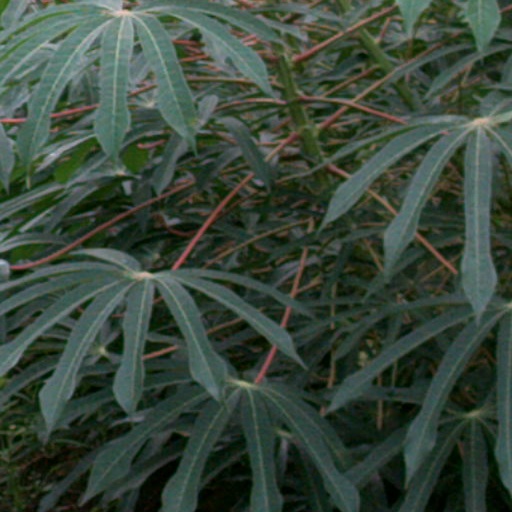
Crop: cassava